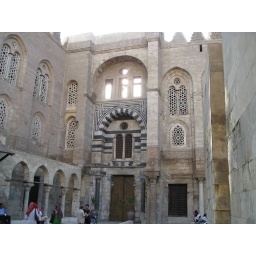
This road next to the Khan El Khalili market is known as Palace Walk (after the bok by Naguib Mahfouz).